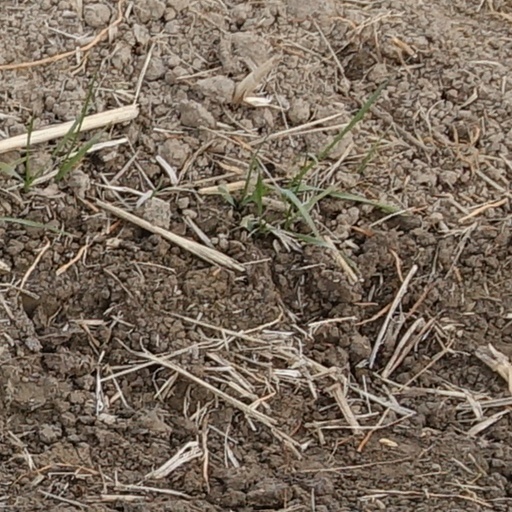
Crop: wheat